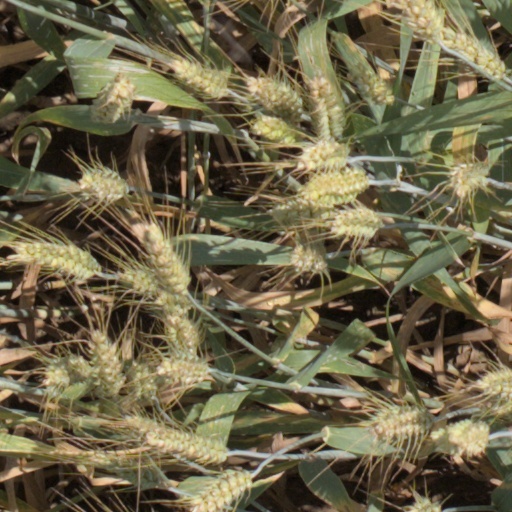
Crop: wheat